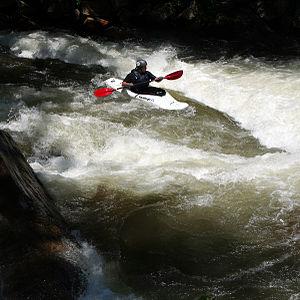
La Nantahala est une rivière dans la forêt nationale de Nantahala dans l'ouest de l'État de Caroline du Nord aux États-Unis, près du parc national des Great Smoky Mountains.